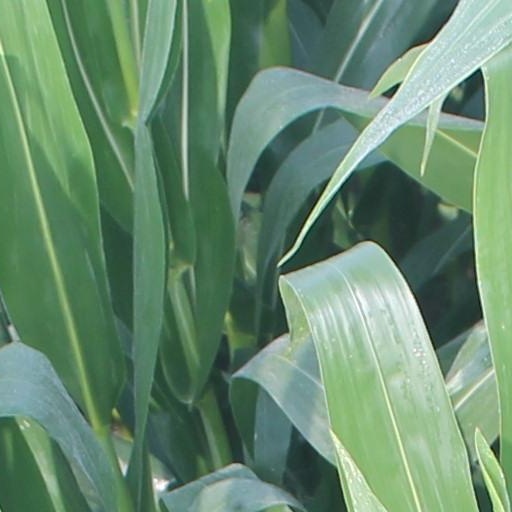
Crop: maize; corn